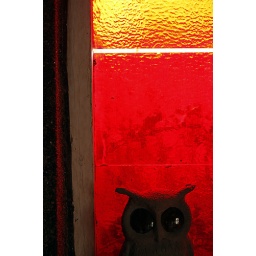
One of the four owls which sit in the windowsill behind the stove in a nook in the kitchen